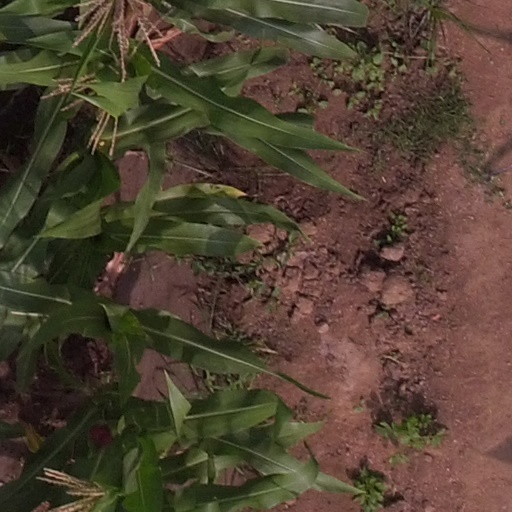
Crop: maize; corn